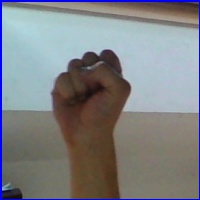
Letra: S